Enterprise Boll Weevils

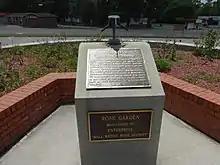
(2015) Boll Weevil monument at Enterprise City Hall. Enterprise, Alabama

The Enterprise Boll Weevils placed third in the 1947 Alabama State League and qualified for the playoffs. With a record of 77–61, playing under manager Ben Catchings, the Boll Weevils finished 13.0 games behind the first place Greenville Lions in the final regular season standings. In the playoffs, the eventual champion Greenville Lions defeated Enterprise four games to three in their first round series. Enterprise player/manager Ben Catchings led the league in runs scored, with 126.